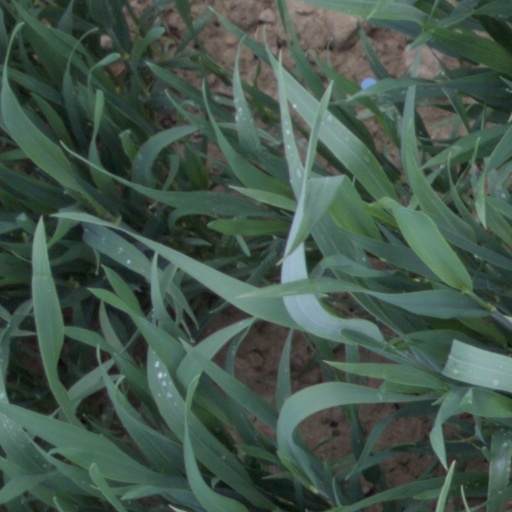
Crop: wheat